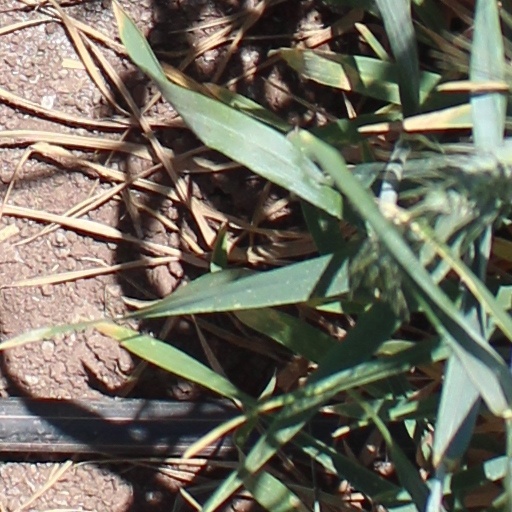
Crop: wheat